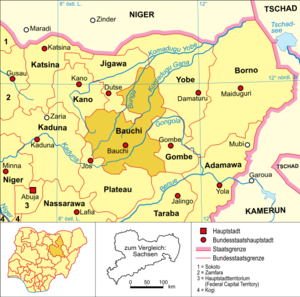
Bauchi
Bauchis beliggenhed i delstaten Bauchi
Bauchi er hovedstad i den Nigerianske delstat med samme navn. Den ligger centralt i det afrikanske land, ved den nordøstlige ende af Josplateauet i 616 meters højde. Bauchis befolkningstal anslås i 2012 til 301.284 mennesker.